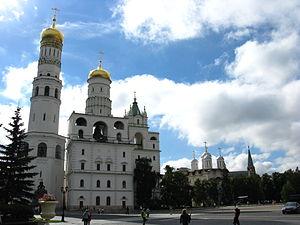
Cet article recense les plus grosses cloches.